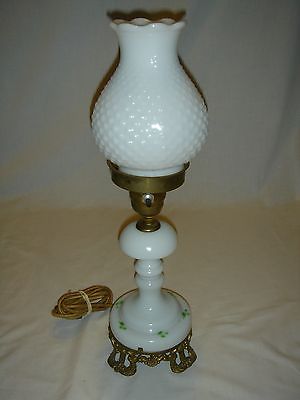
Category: lamp